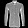
Label: Shirt